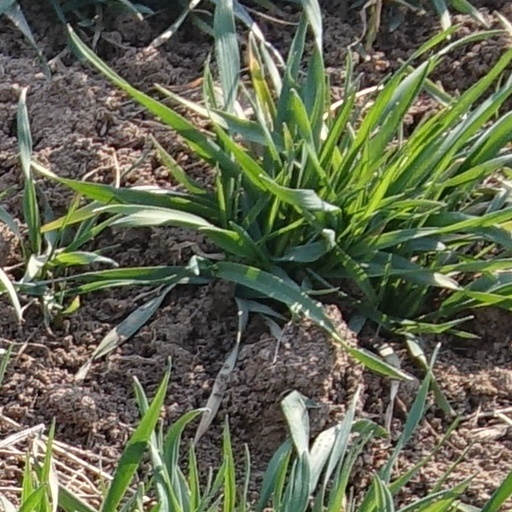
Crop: wheat